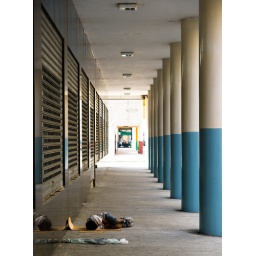
A boy sleeping in the street in Guayaquil, Ecuador across from our Hotel